Answer in natural language. Considering the relative positions, is dark red upholstered chair with wooden legs to the left or right of black shelving unit with two shelves? Choose between the following options: right or left
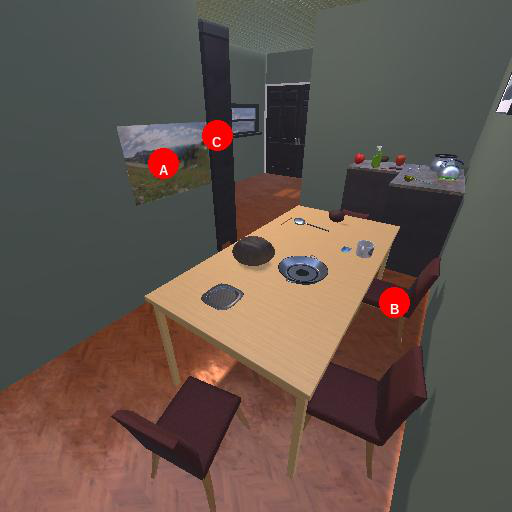
<answer>right</answer>